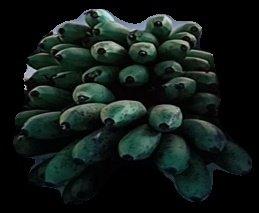
Variety: rasbale
Grade: grade2